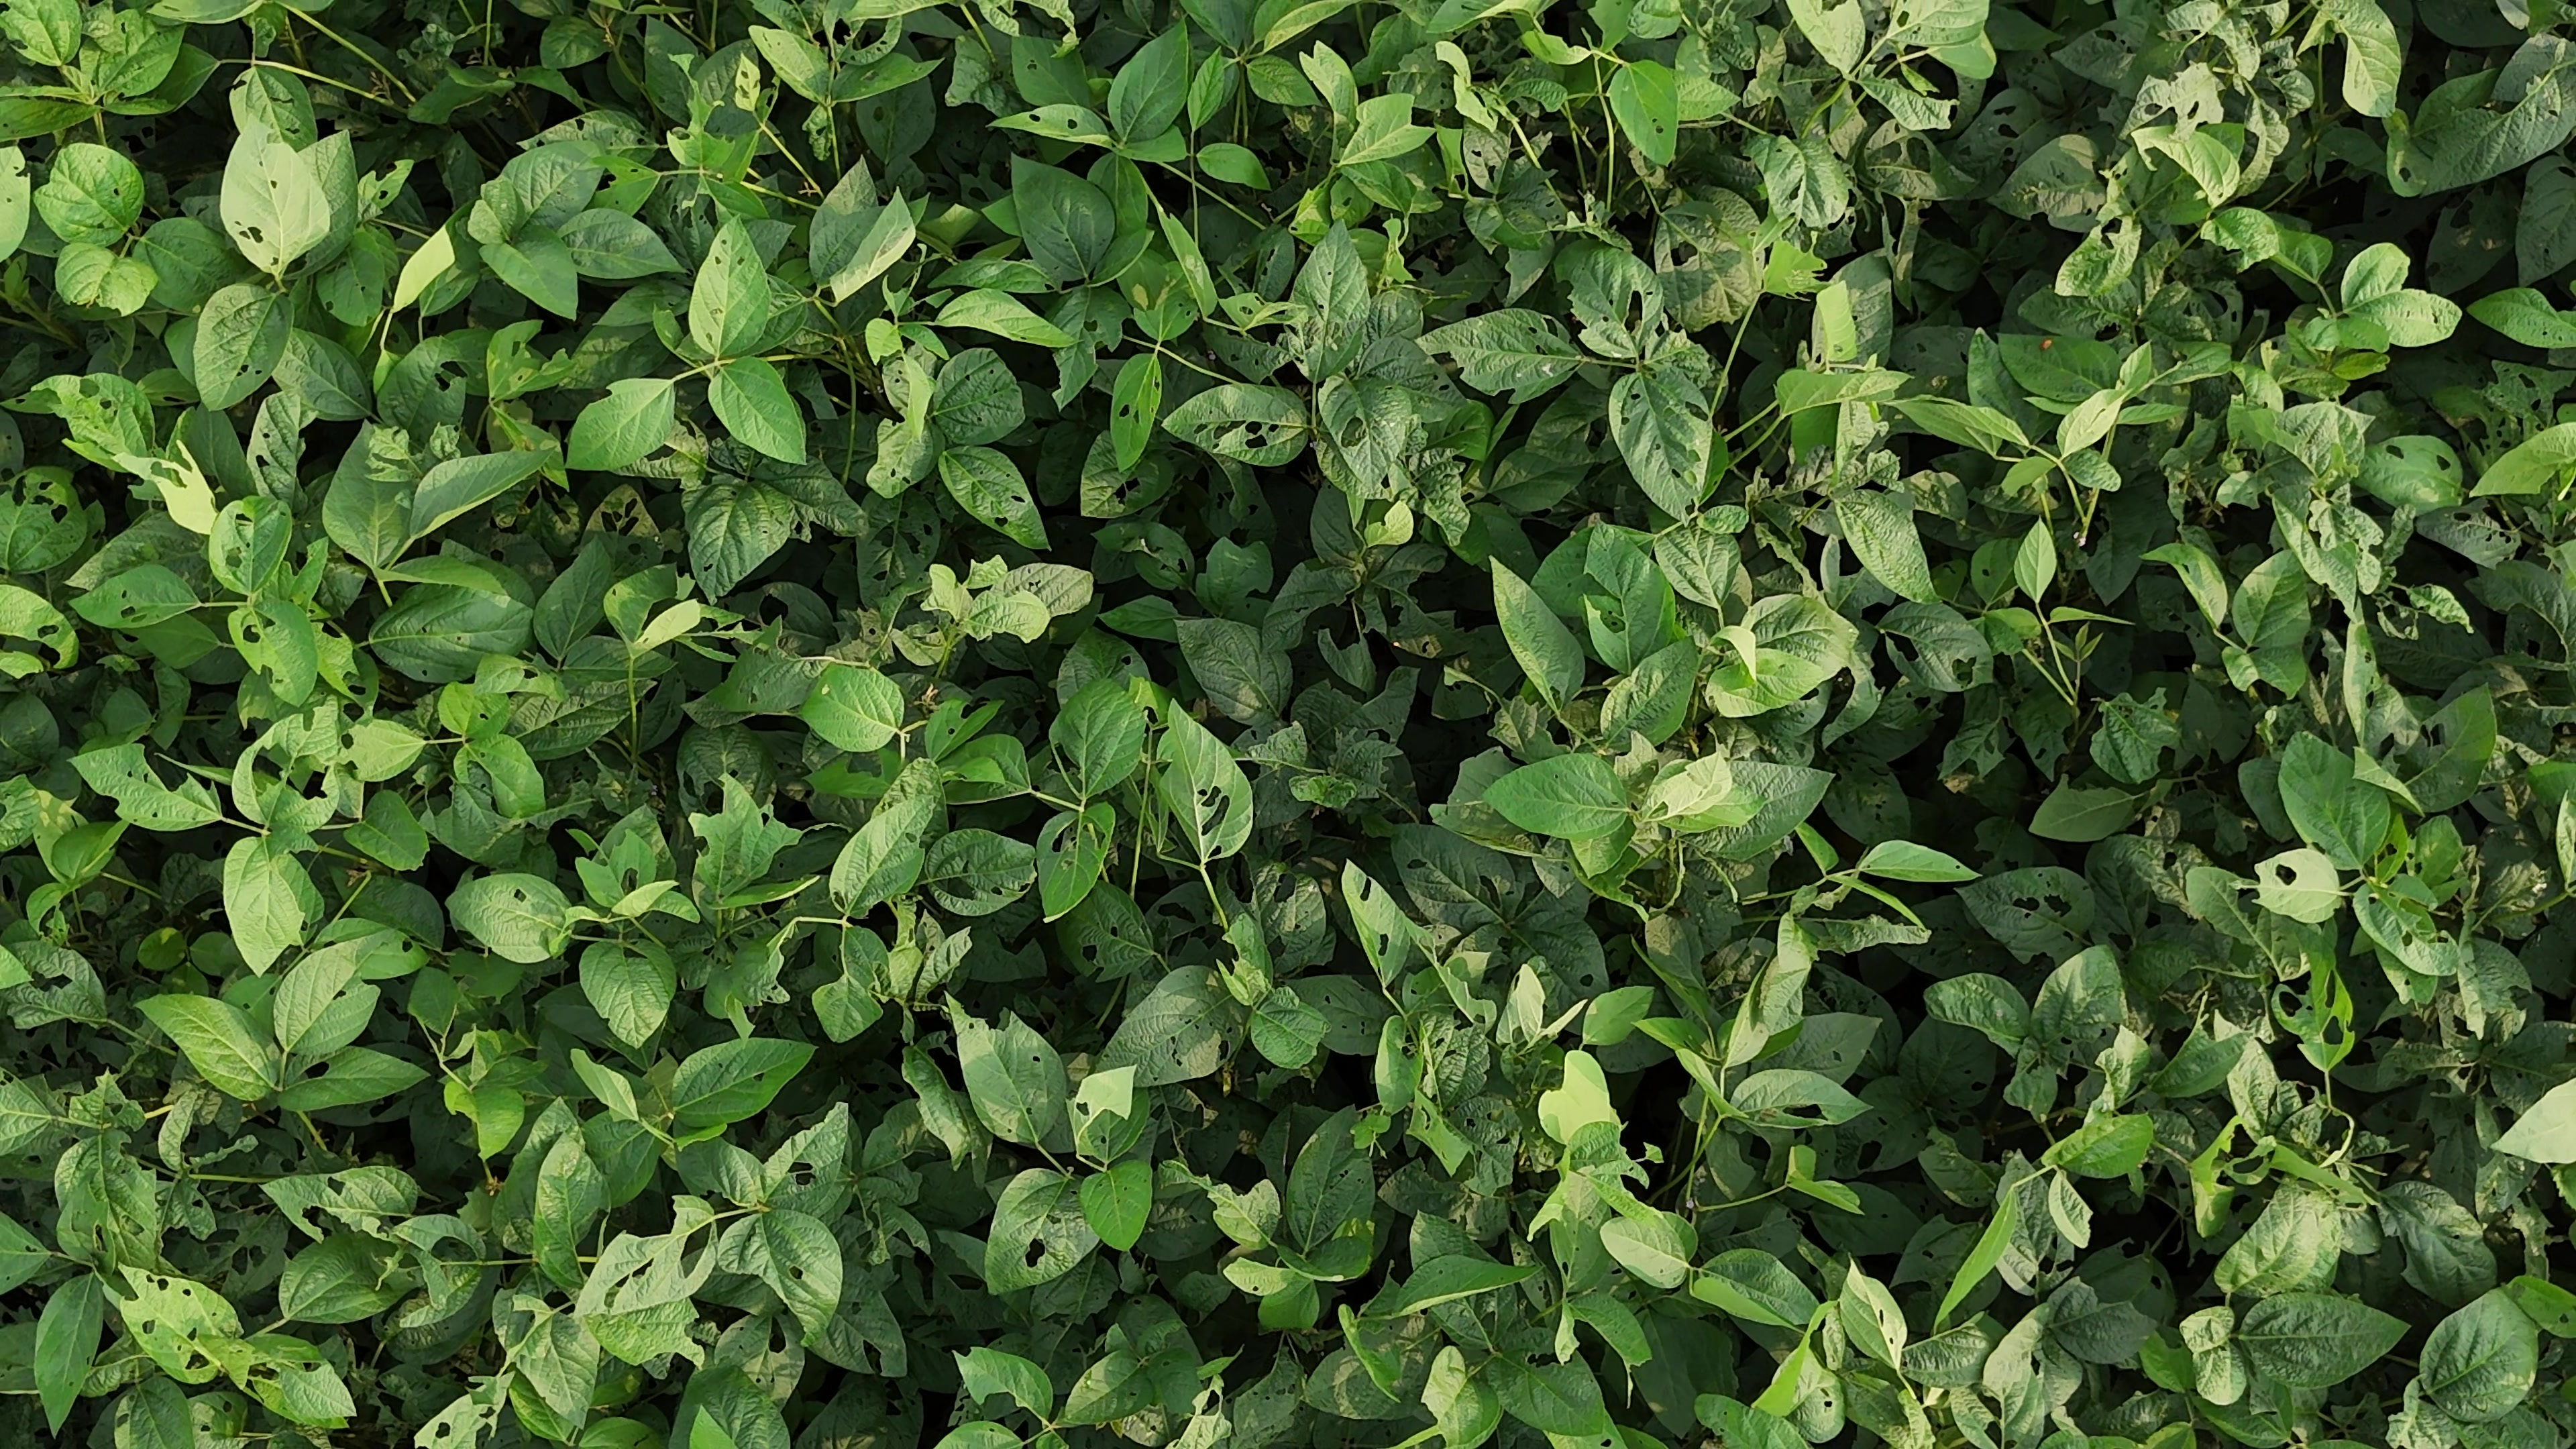
Label: Semilooper_Pest